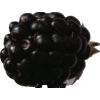
Label: blackberry